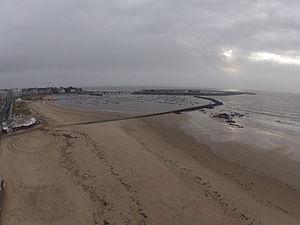
La plage des Libraires est une plage située à l’est de la baie du Pouliguen, sur la commune de Pornichet, sur la Côte d'Amour, en Loire-Atlantique.
Le port de Pornichet, rassemblant un port d’échouage et un port de plaisance, est situé sur la commune de Pornichet, dans le département français de la Loire-Atlantique.